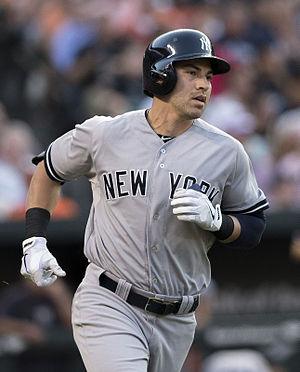
Jacoby McCabe Ellsbury est un voltigeur américain de baseball évoluant en Ligue majeure avec les Yankees de New York.